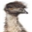
Label: bird